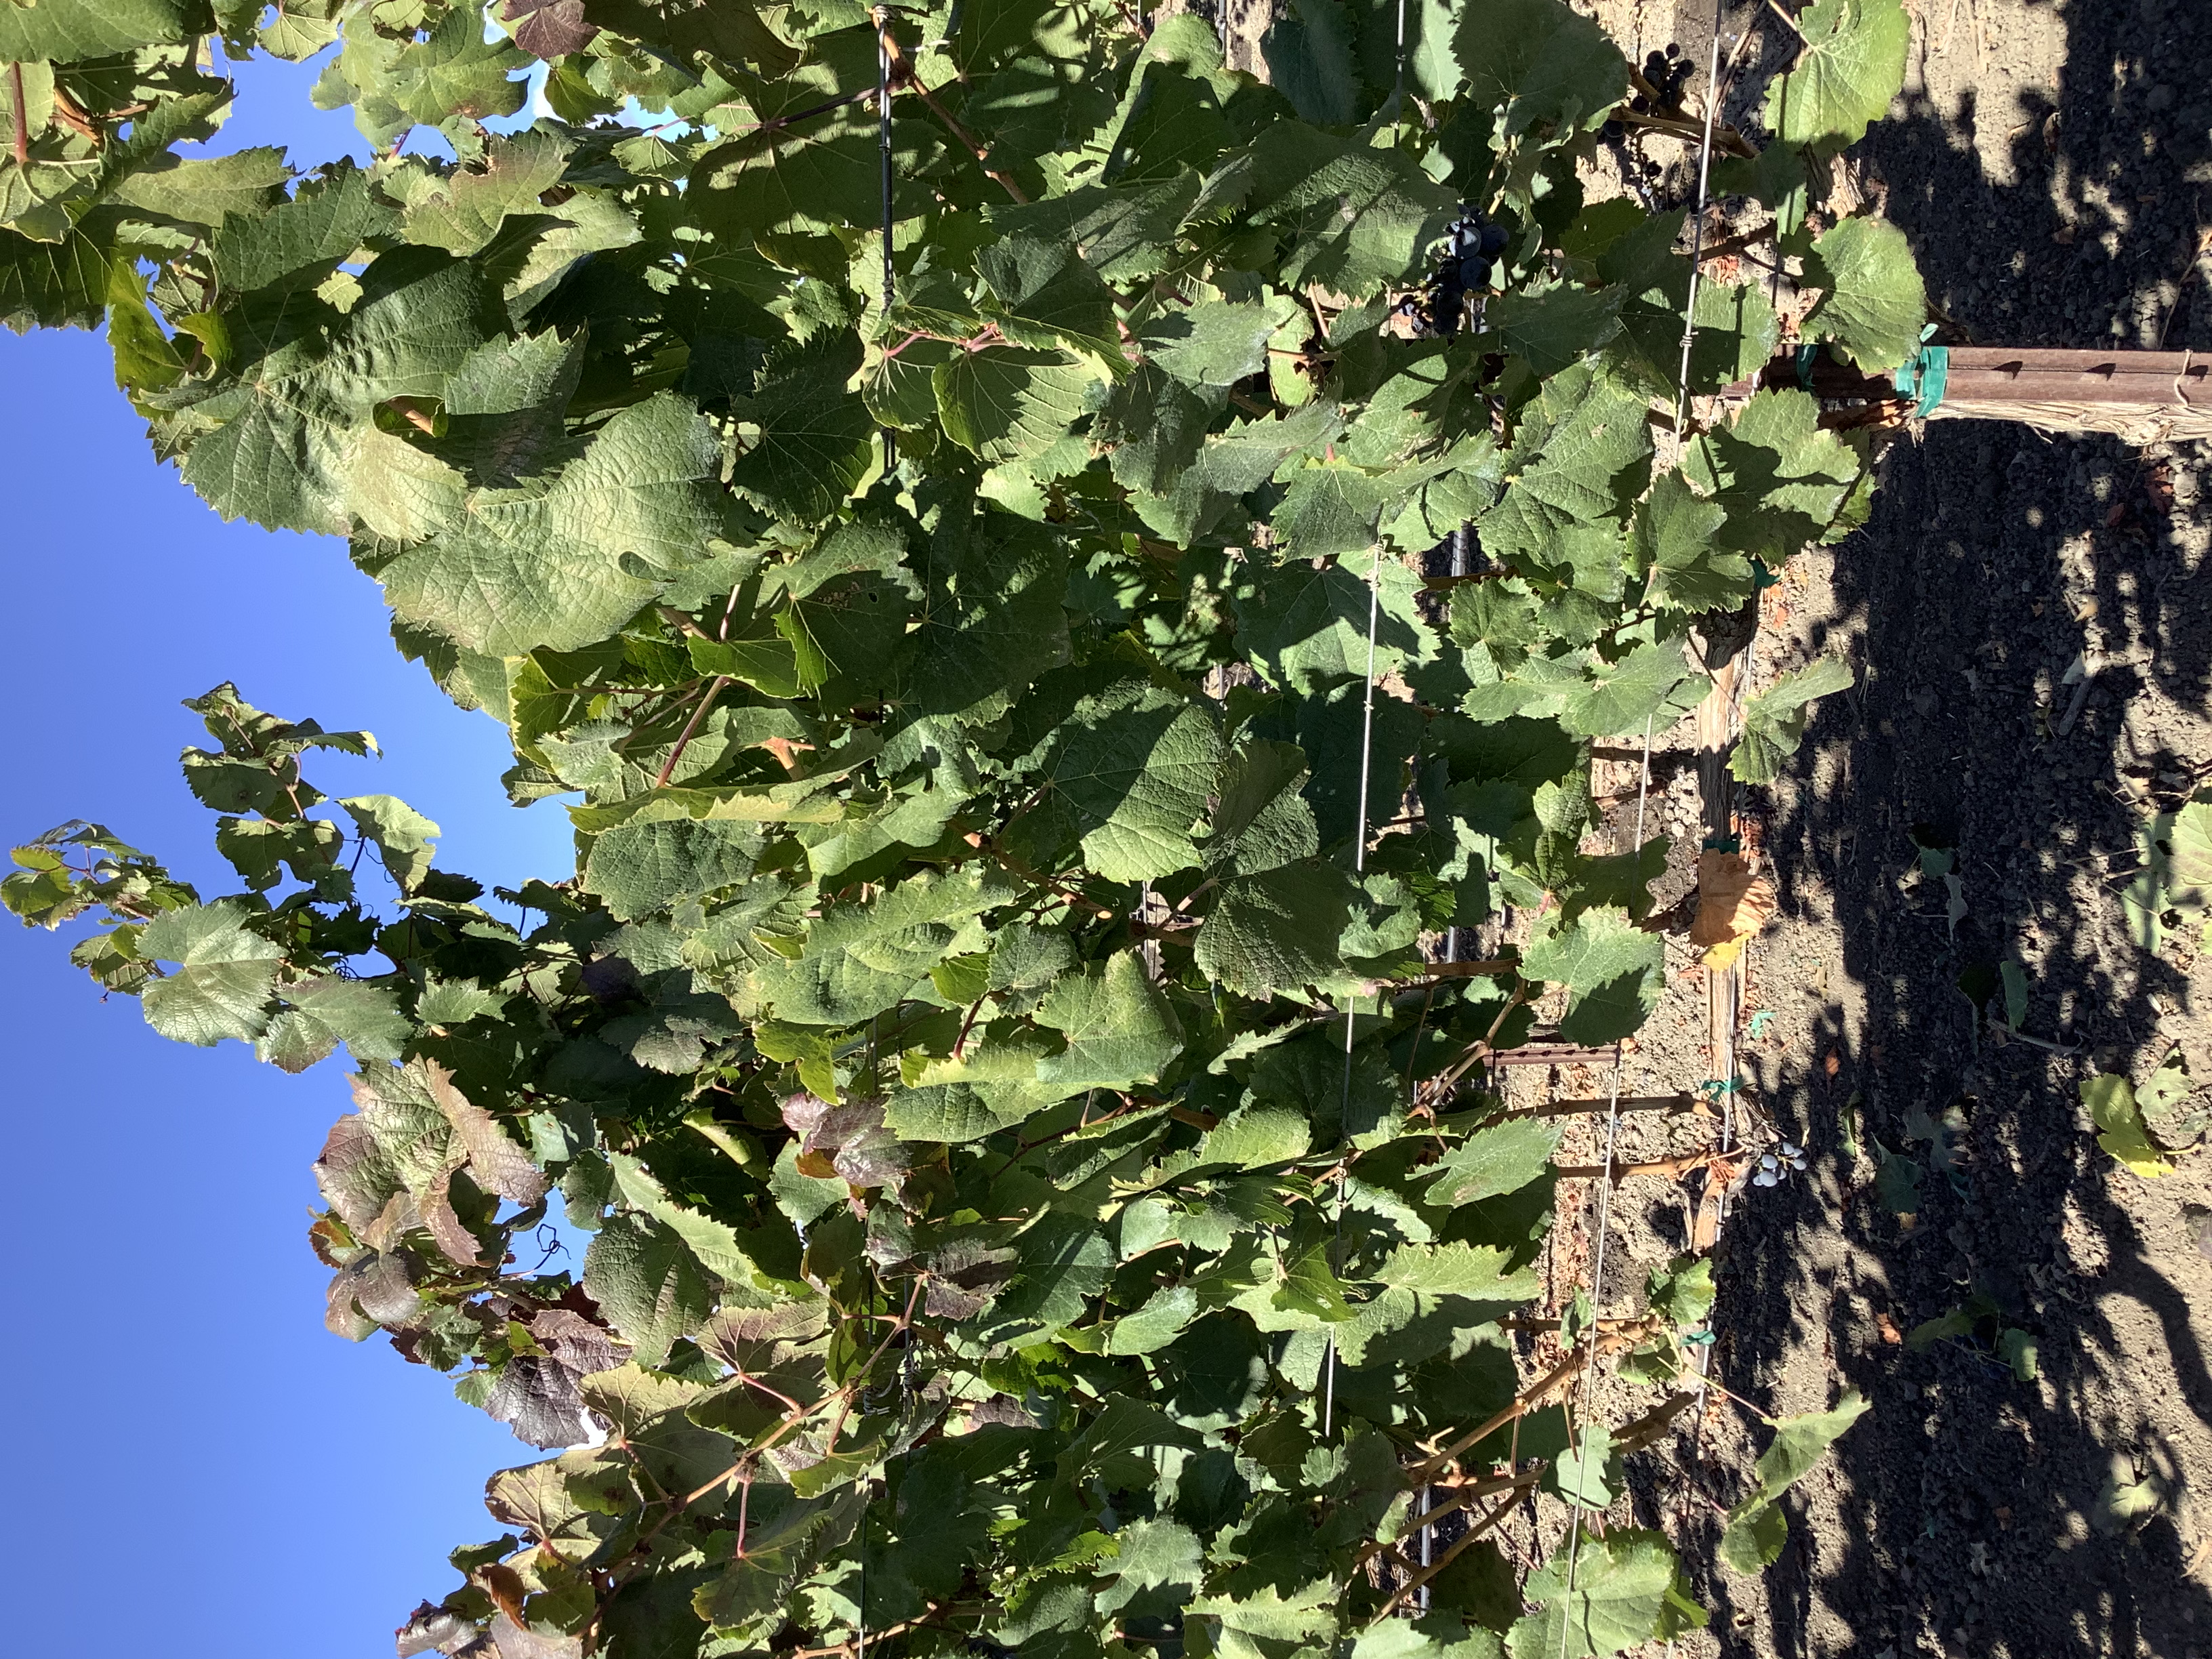
Label: Red Blotch